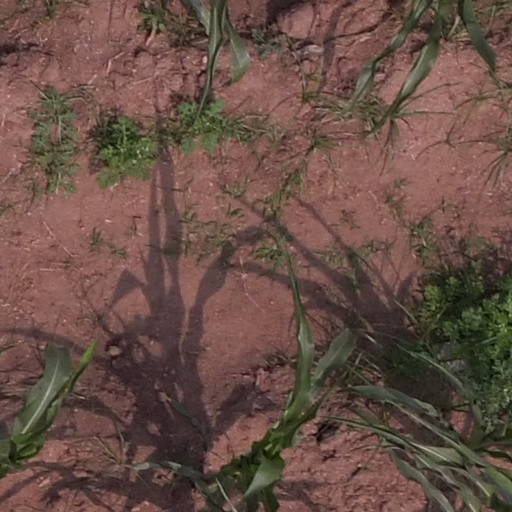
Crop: maize; corn